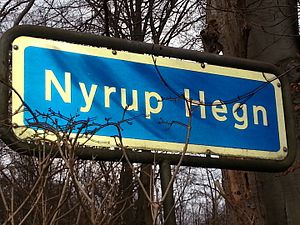
Nyrup Hegn
Navneskilt.
Nyrup Hegn er en mindre skov sydøst for Gurre by ca 5 km vest for Helsingør. Skoven er uden egentlige søer, men er præget af flere mindre tørvemoser, hvor der tidligere er blevet skåret tørv. Den nordlige del af Nyrup Hegn kaldes også Gurre Hegn.